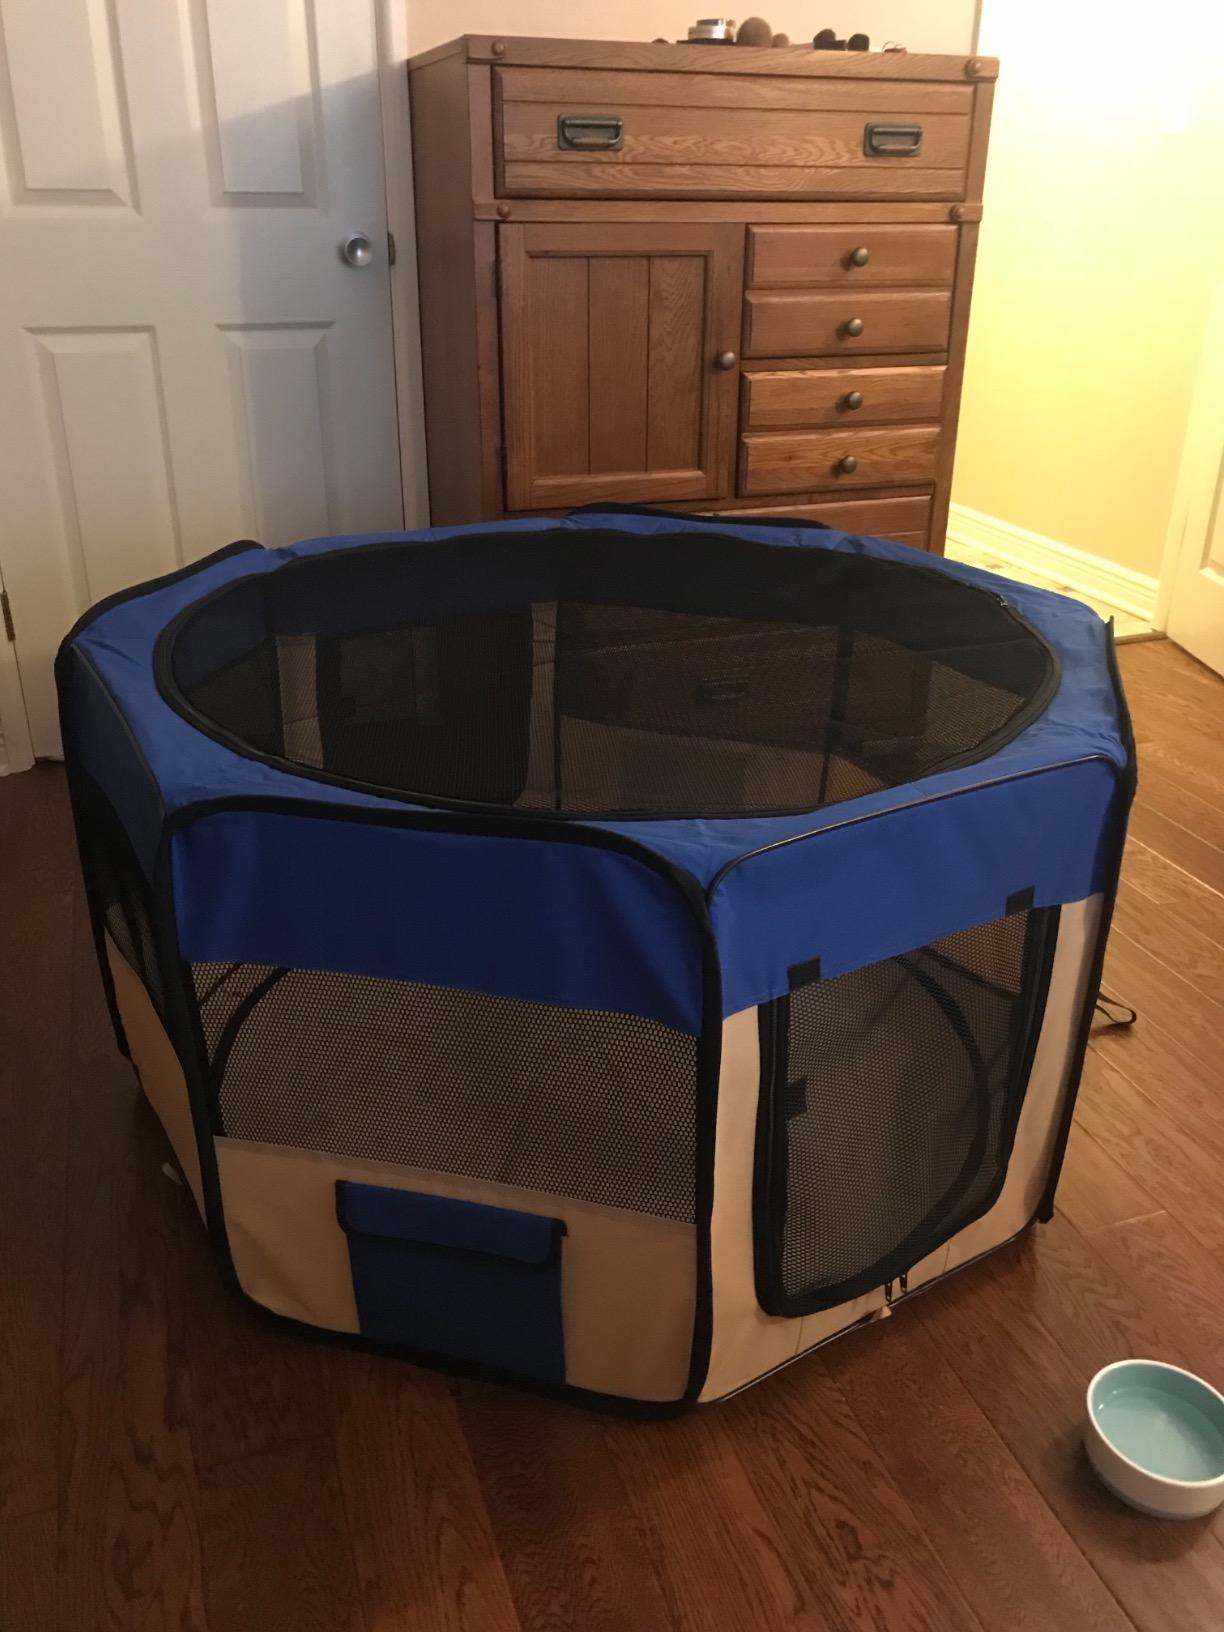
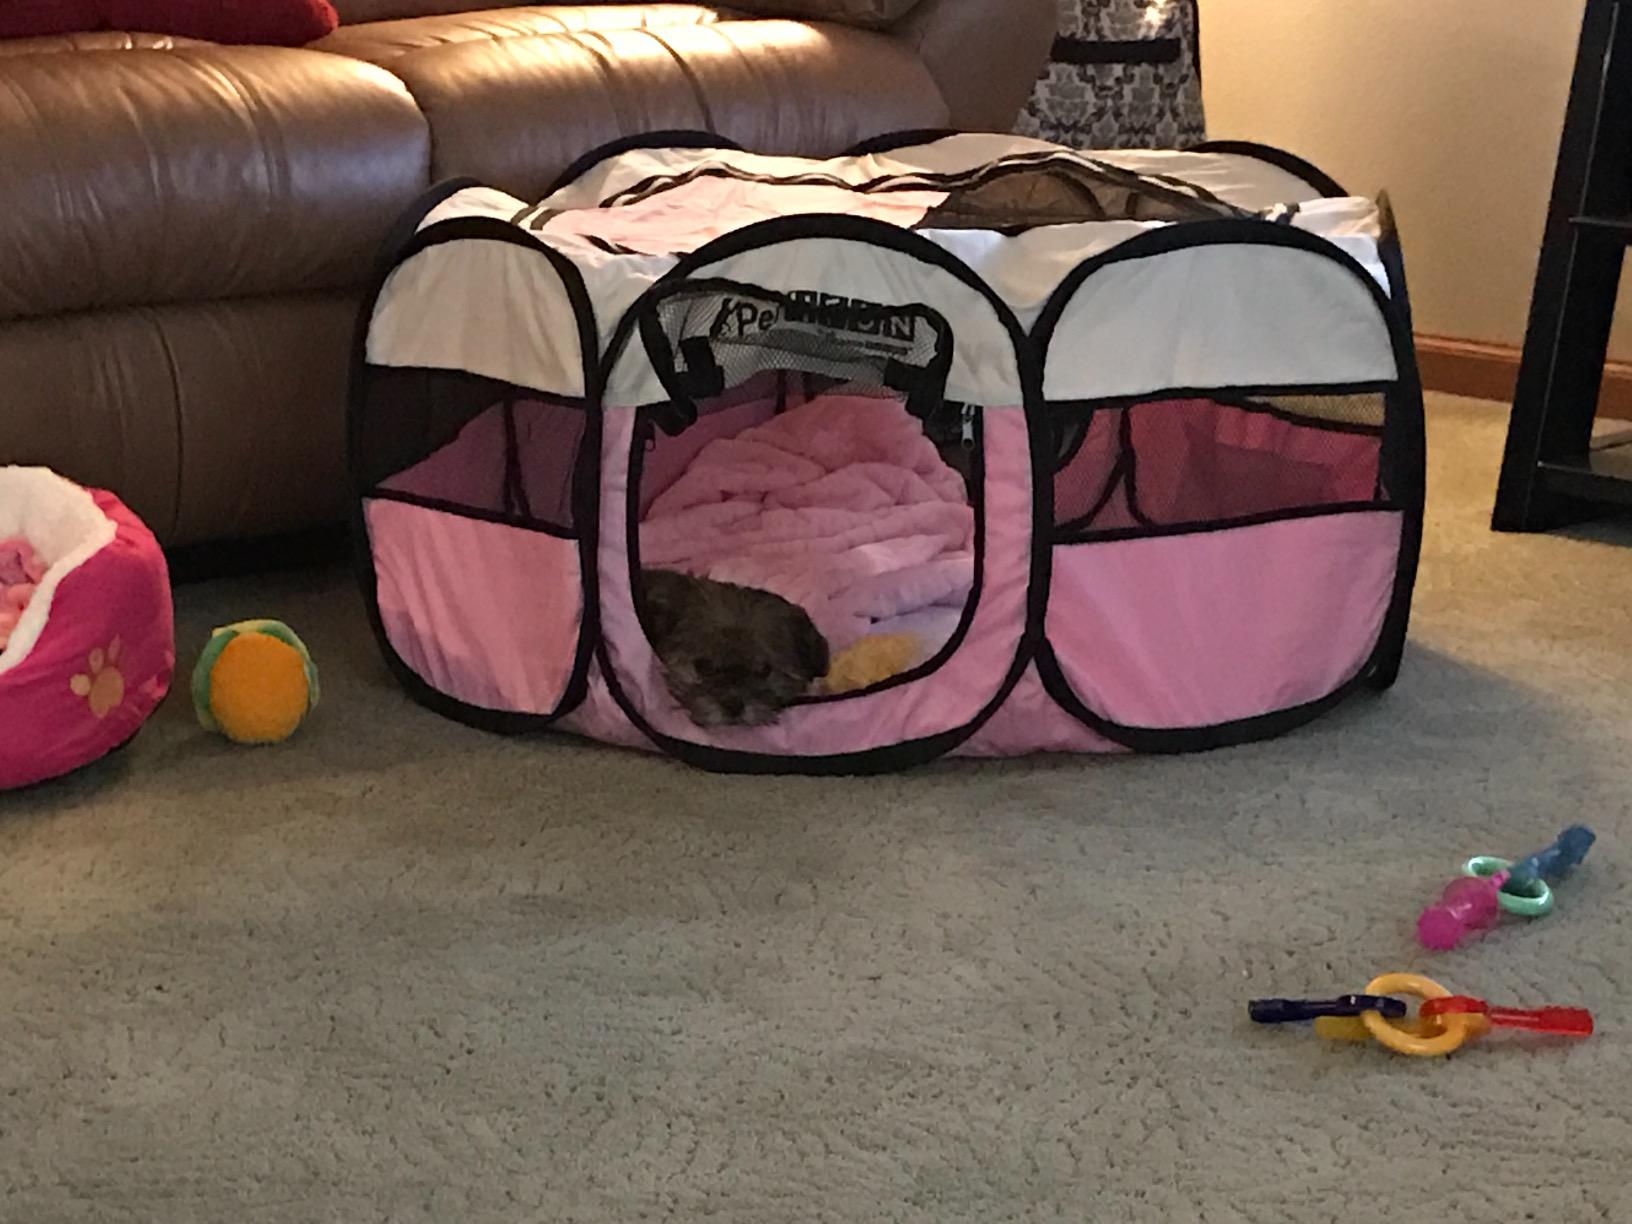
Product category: items_kennel
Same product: no